Agnès Thurnauer

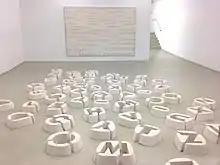
"Matrice/sol" (2012)

The work "Matrice/sol" consists of moulds of letters of the alphabet made from resin. Through the characters created from the negative space of the moulds, the work is intended to demonstrate that art is a question of interpretation and language, elements that change constantly.